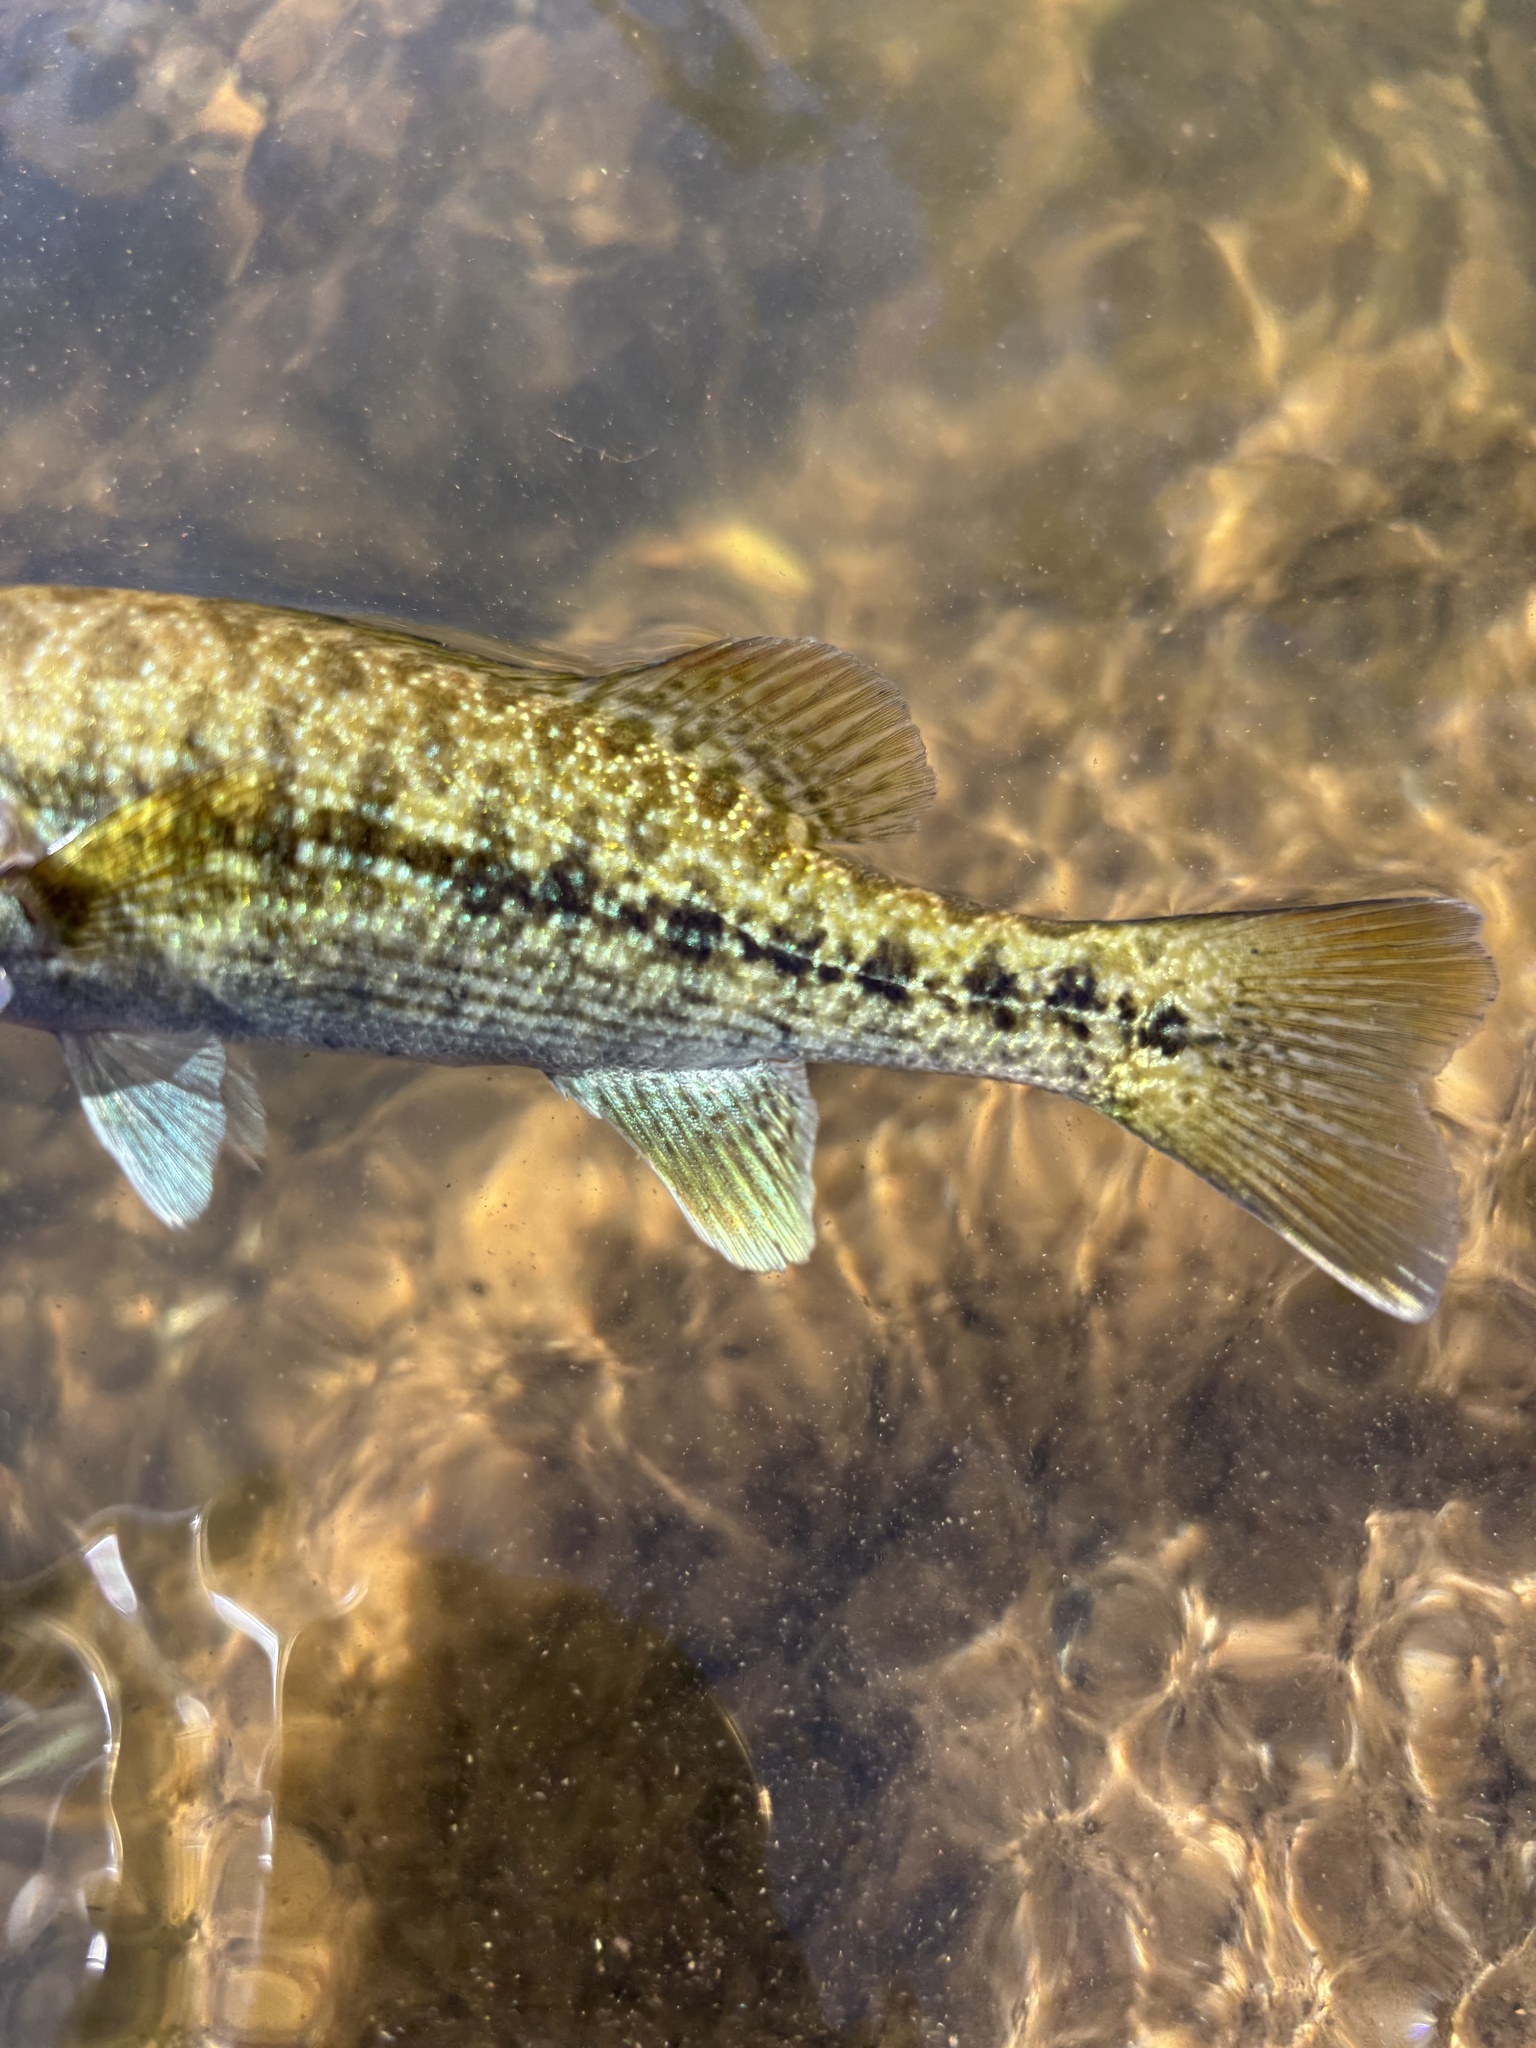
fish (species not among the labelled classes)